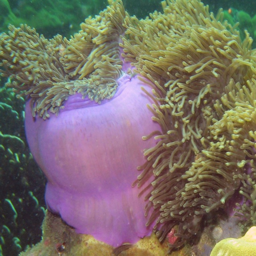
bright underside of biological species